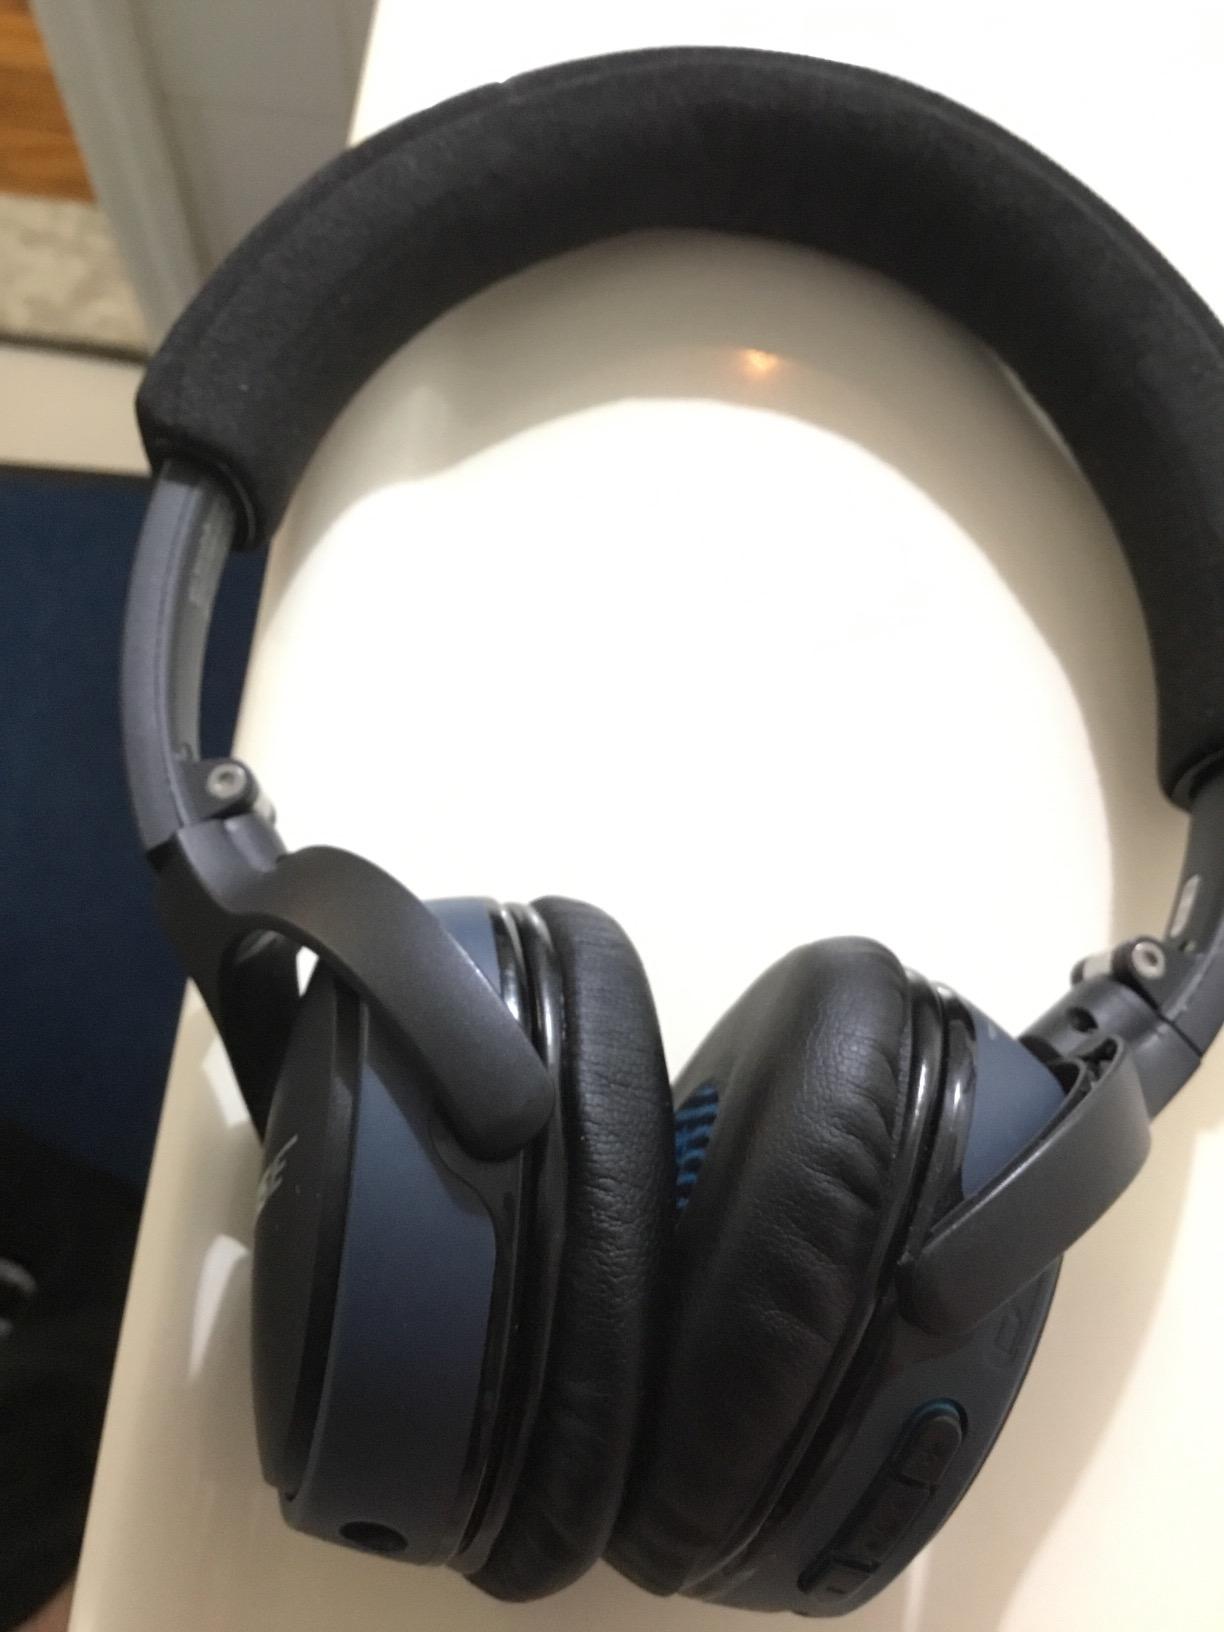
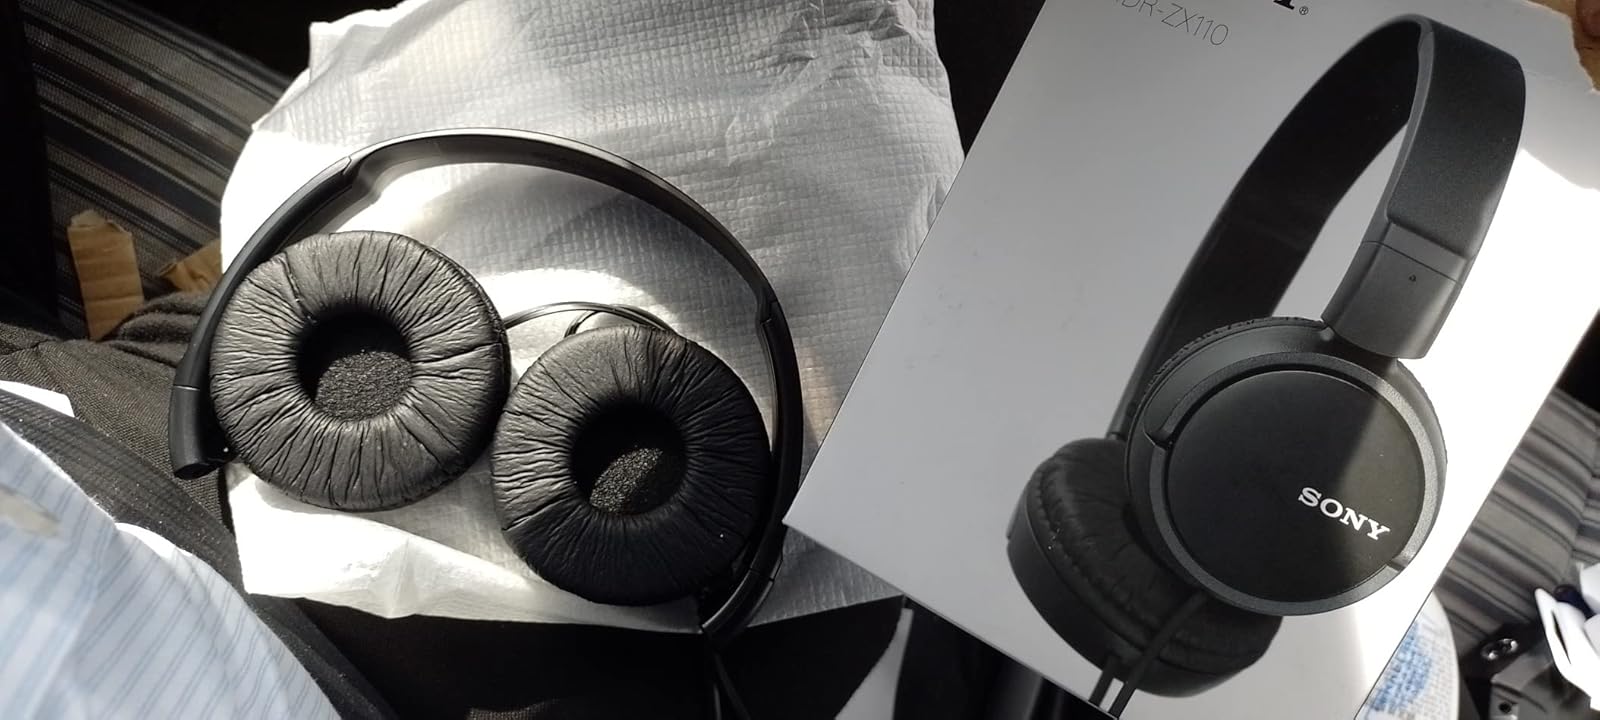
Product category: headphones
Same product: no